Kita Kita

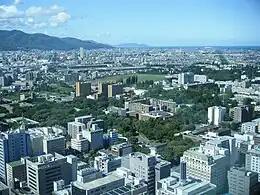
Sapporo, the primary setting of the film.

Lucky Blanco, one of the film's producers, was responsible for initiating the concept for "Kita Kita". It was originally intended to be a romance story involving three people characterized as unattractive. Blanco forwarded a script to director Sigrid Andrea Bernardo, who then decided to give focus to only two characters that would be later portrayed by Empoy Marquez and Alessandra de Rossi. The concept was revised to a romantic-comedy story involving a "not so good-looking" man in a film which will be shot "in a beautiful place". "Kita Kita" was green-lit for production after the script's second draft was reviewed.